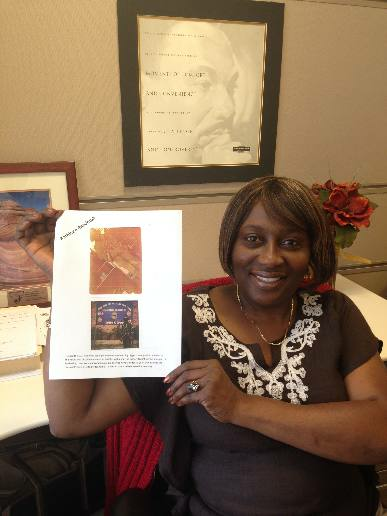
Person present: Yes